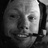
Emotion: happy